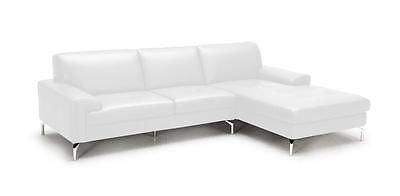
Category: sofa